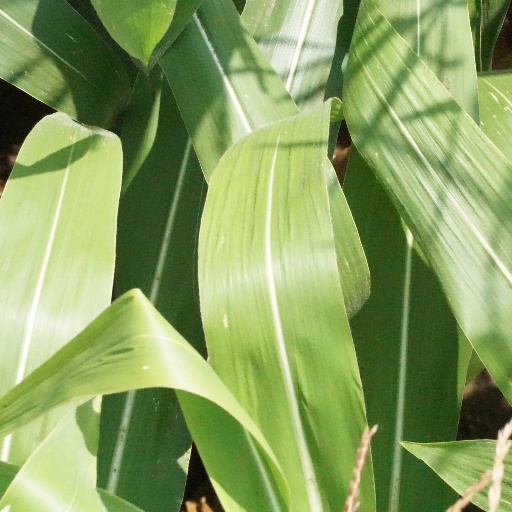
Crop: maize; corn